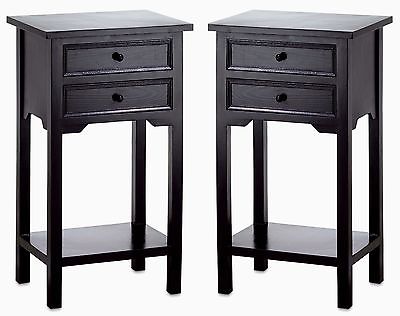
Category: table